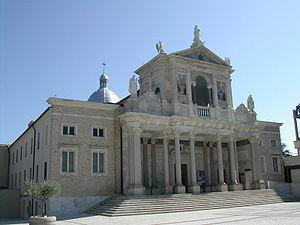
Isola del Gran Sasso d'Italia est une commune de la province de Teramo dans les Abruzzes en Italie.
Cette liste recense les basiliques des Abruzzes, Italie.
Le sanctuaire Saint Gabriel dell'Addolorata est situé à Isola del Gran Sasso d'Italia. Il comprend 3 structures : l'ancienne église, consacrée en 1908 et élevée au rang de basilique mineure en 1929, la nouvelle église, consacrée en 1970 et le couvent passioniste où mourut en 1862 saint Gabriel. C'est dans la nouvelle église qu'est exposée à la vénération des fidèles la châsse contenant le corps de saint Gabriel de l'Addolorata.